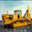
Label: tractor